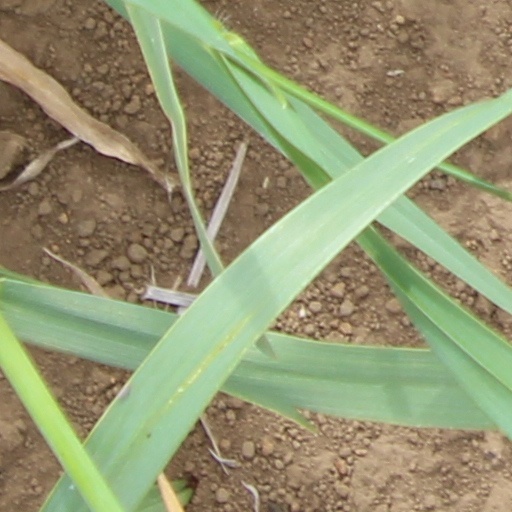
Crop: wheat